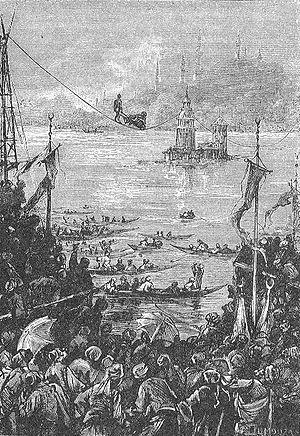
Kéraban-le-Têtu est un roman humoristique et d'aventures de Jules Verne, paru en 1883.